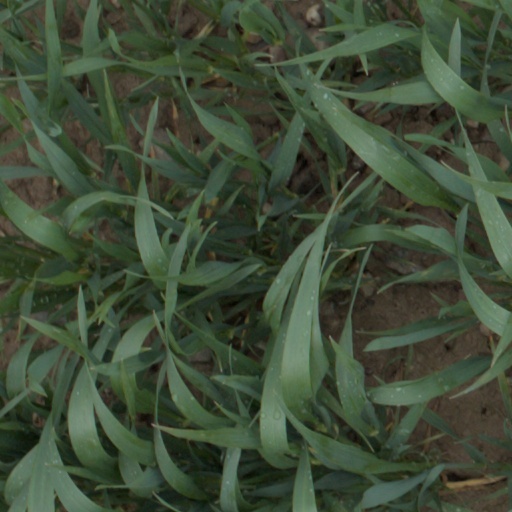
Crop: wheat